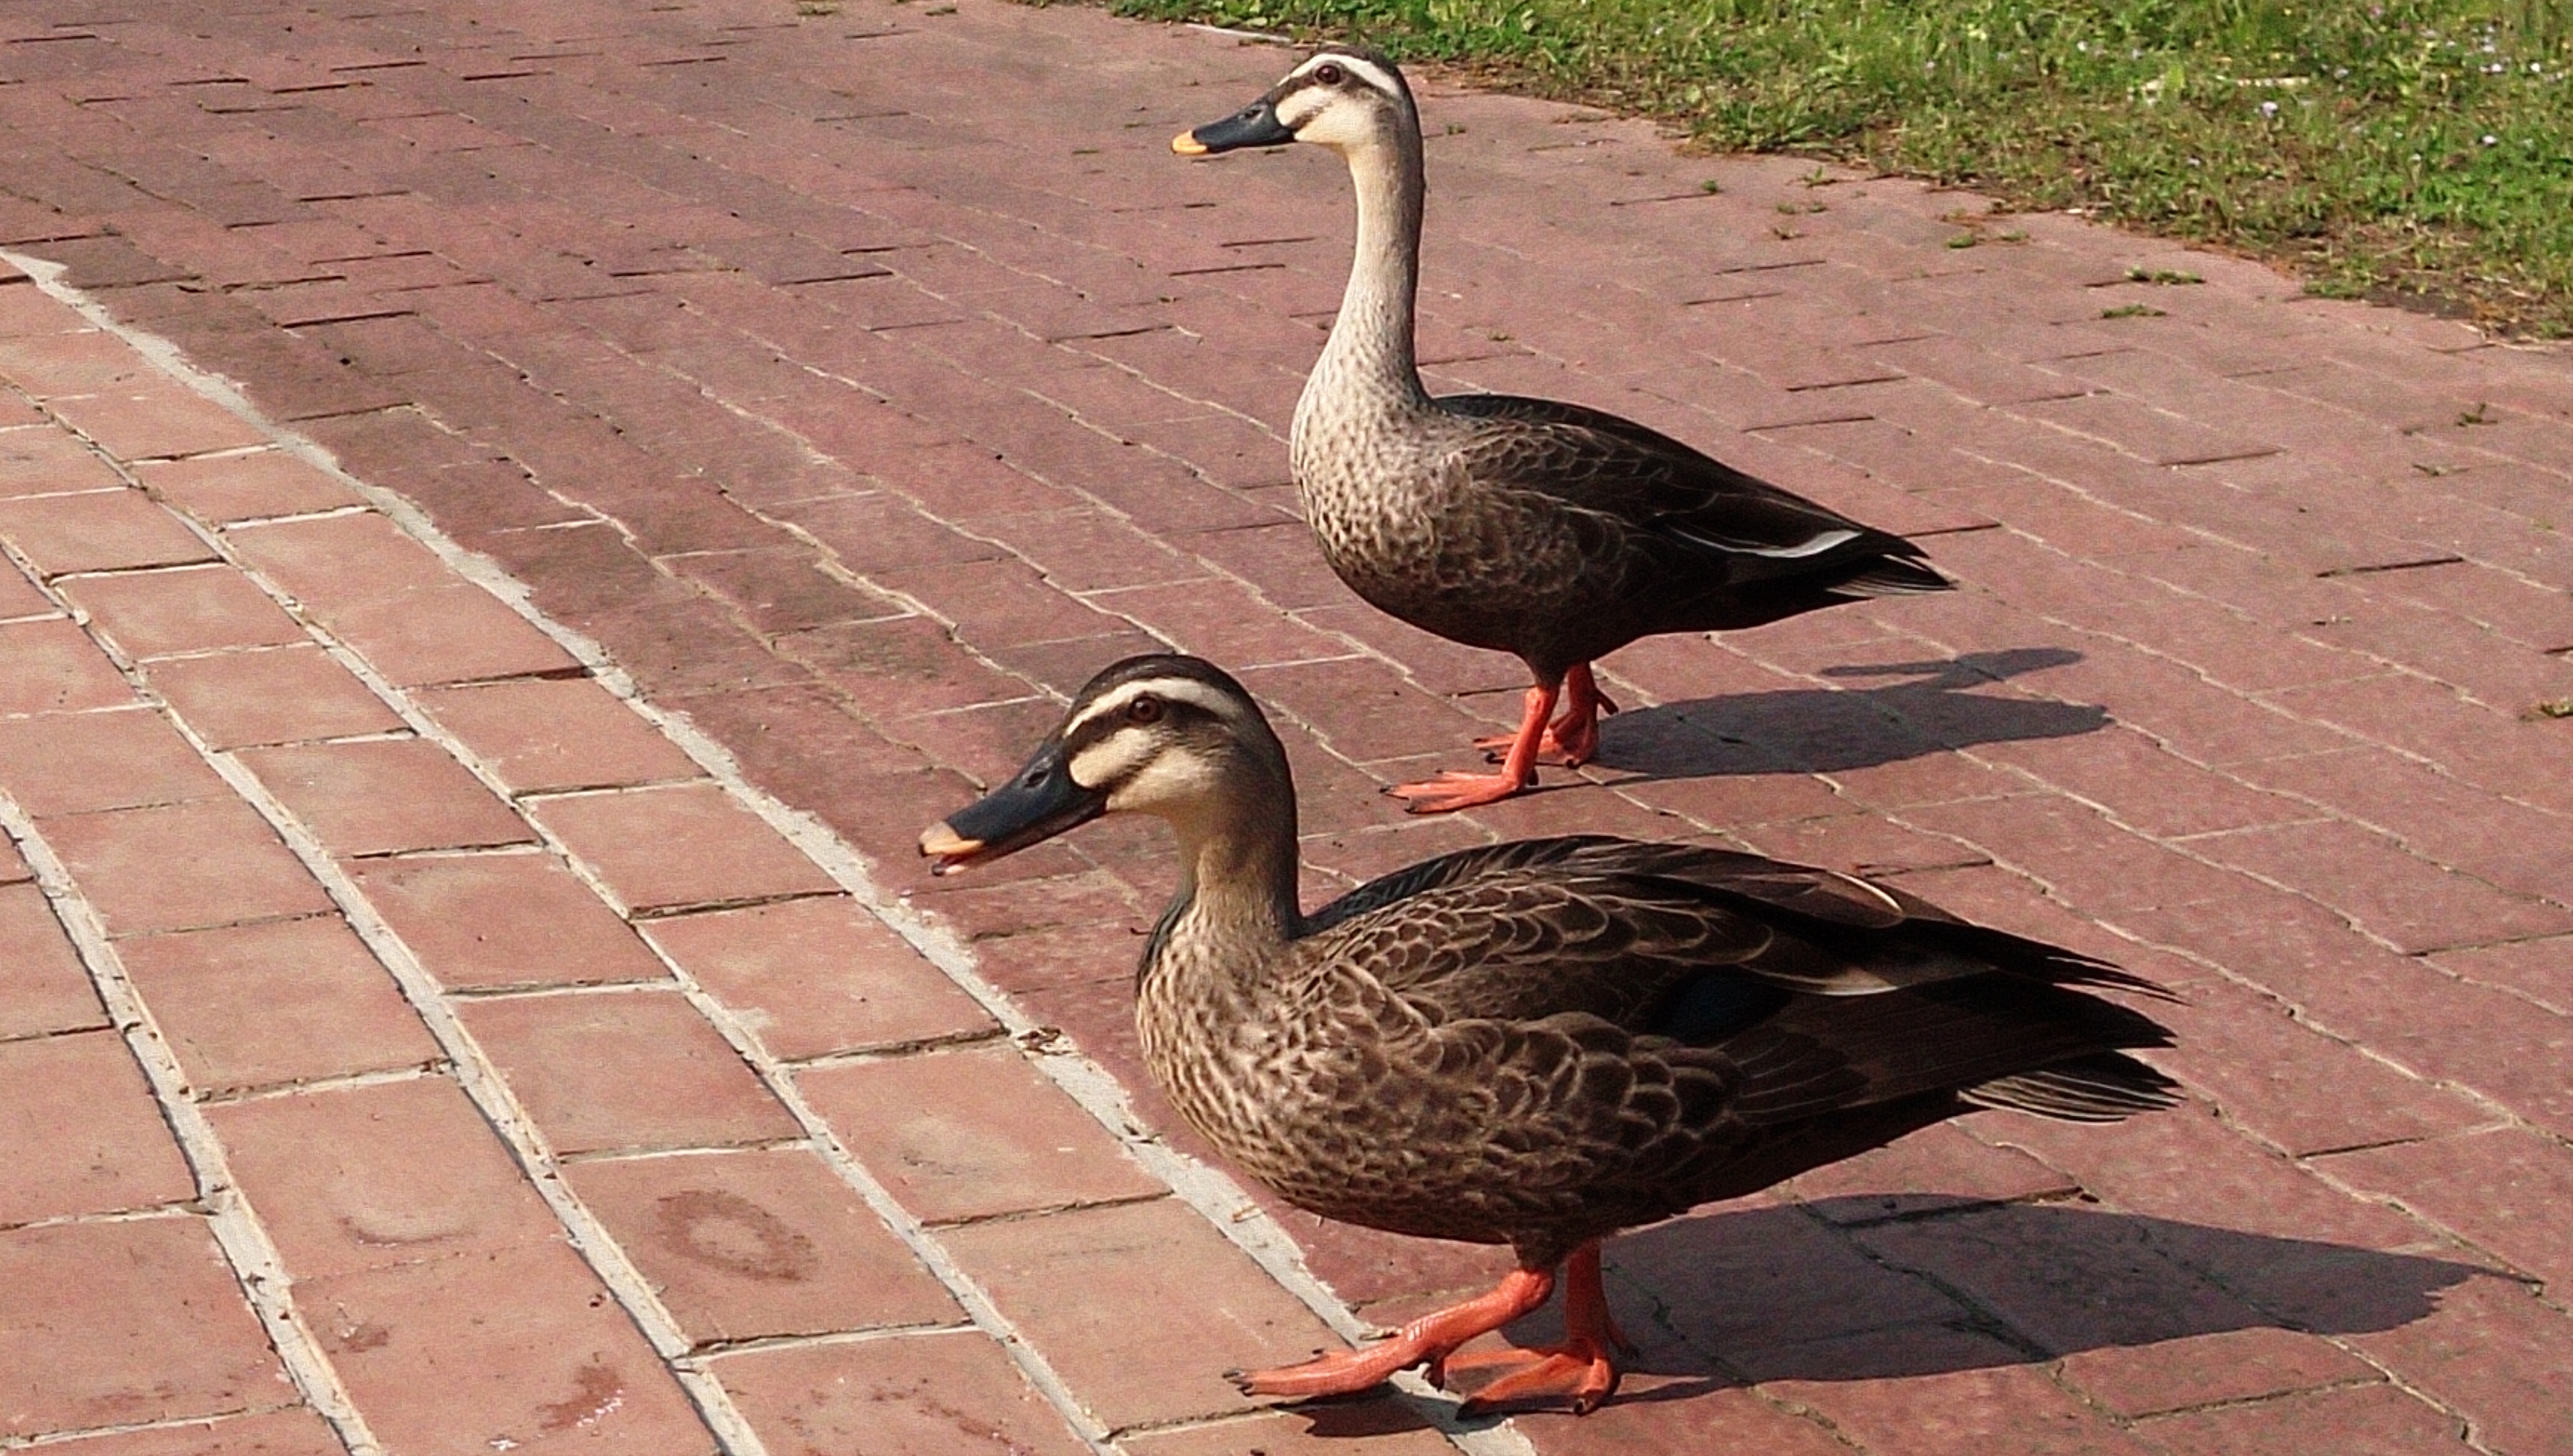
bird, wing, animal, wildlife, beak, fowl, fauna, poultry, duck, goose, vertebrate, waterfowl, water bird, mallard, canard, parent child, ducks geese and swans, spot billed duck